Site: brandenburg
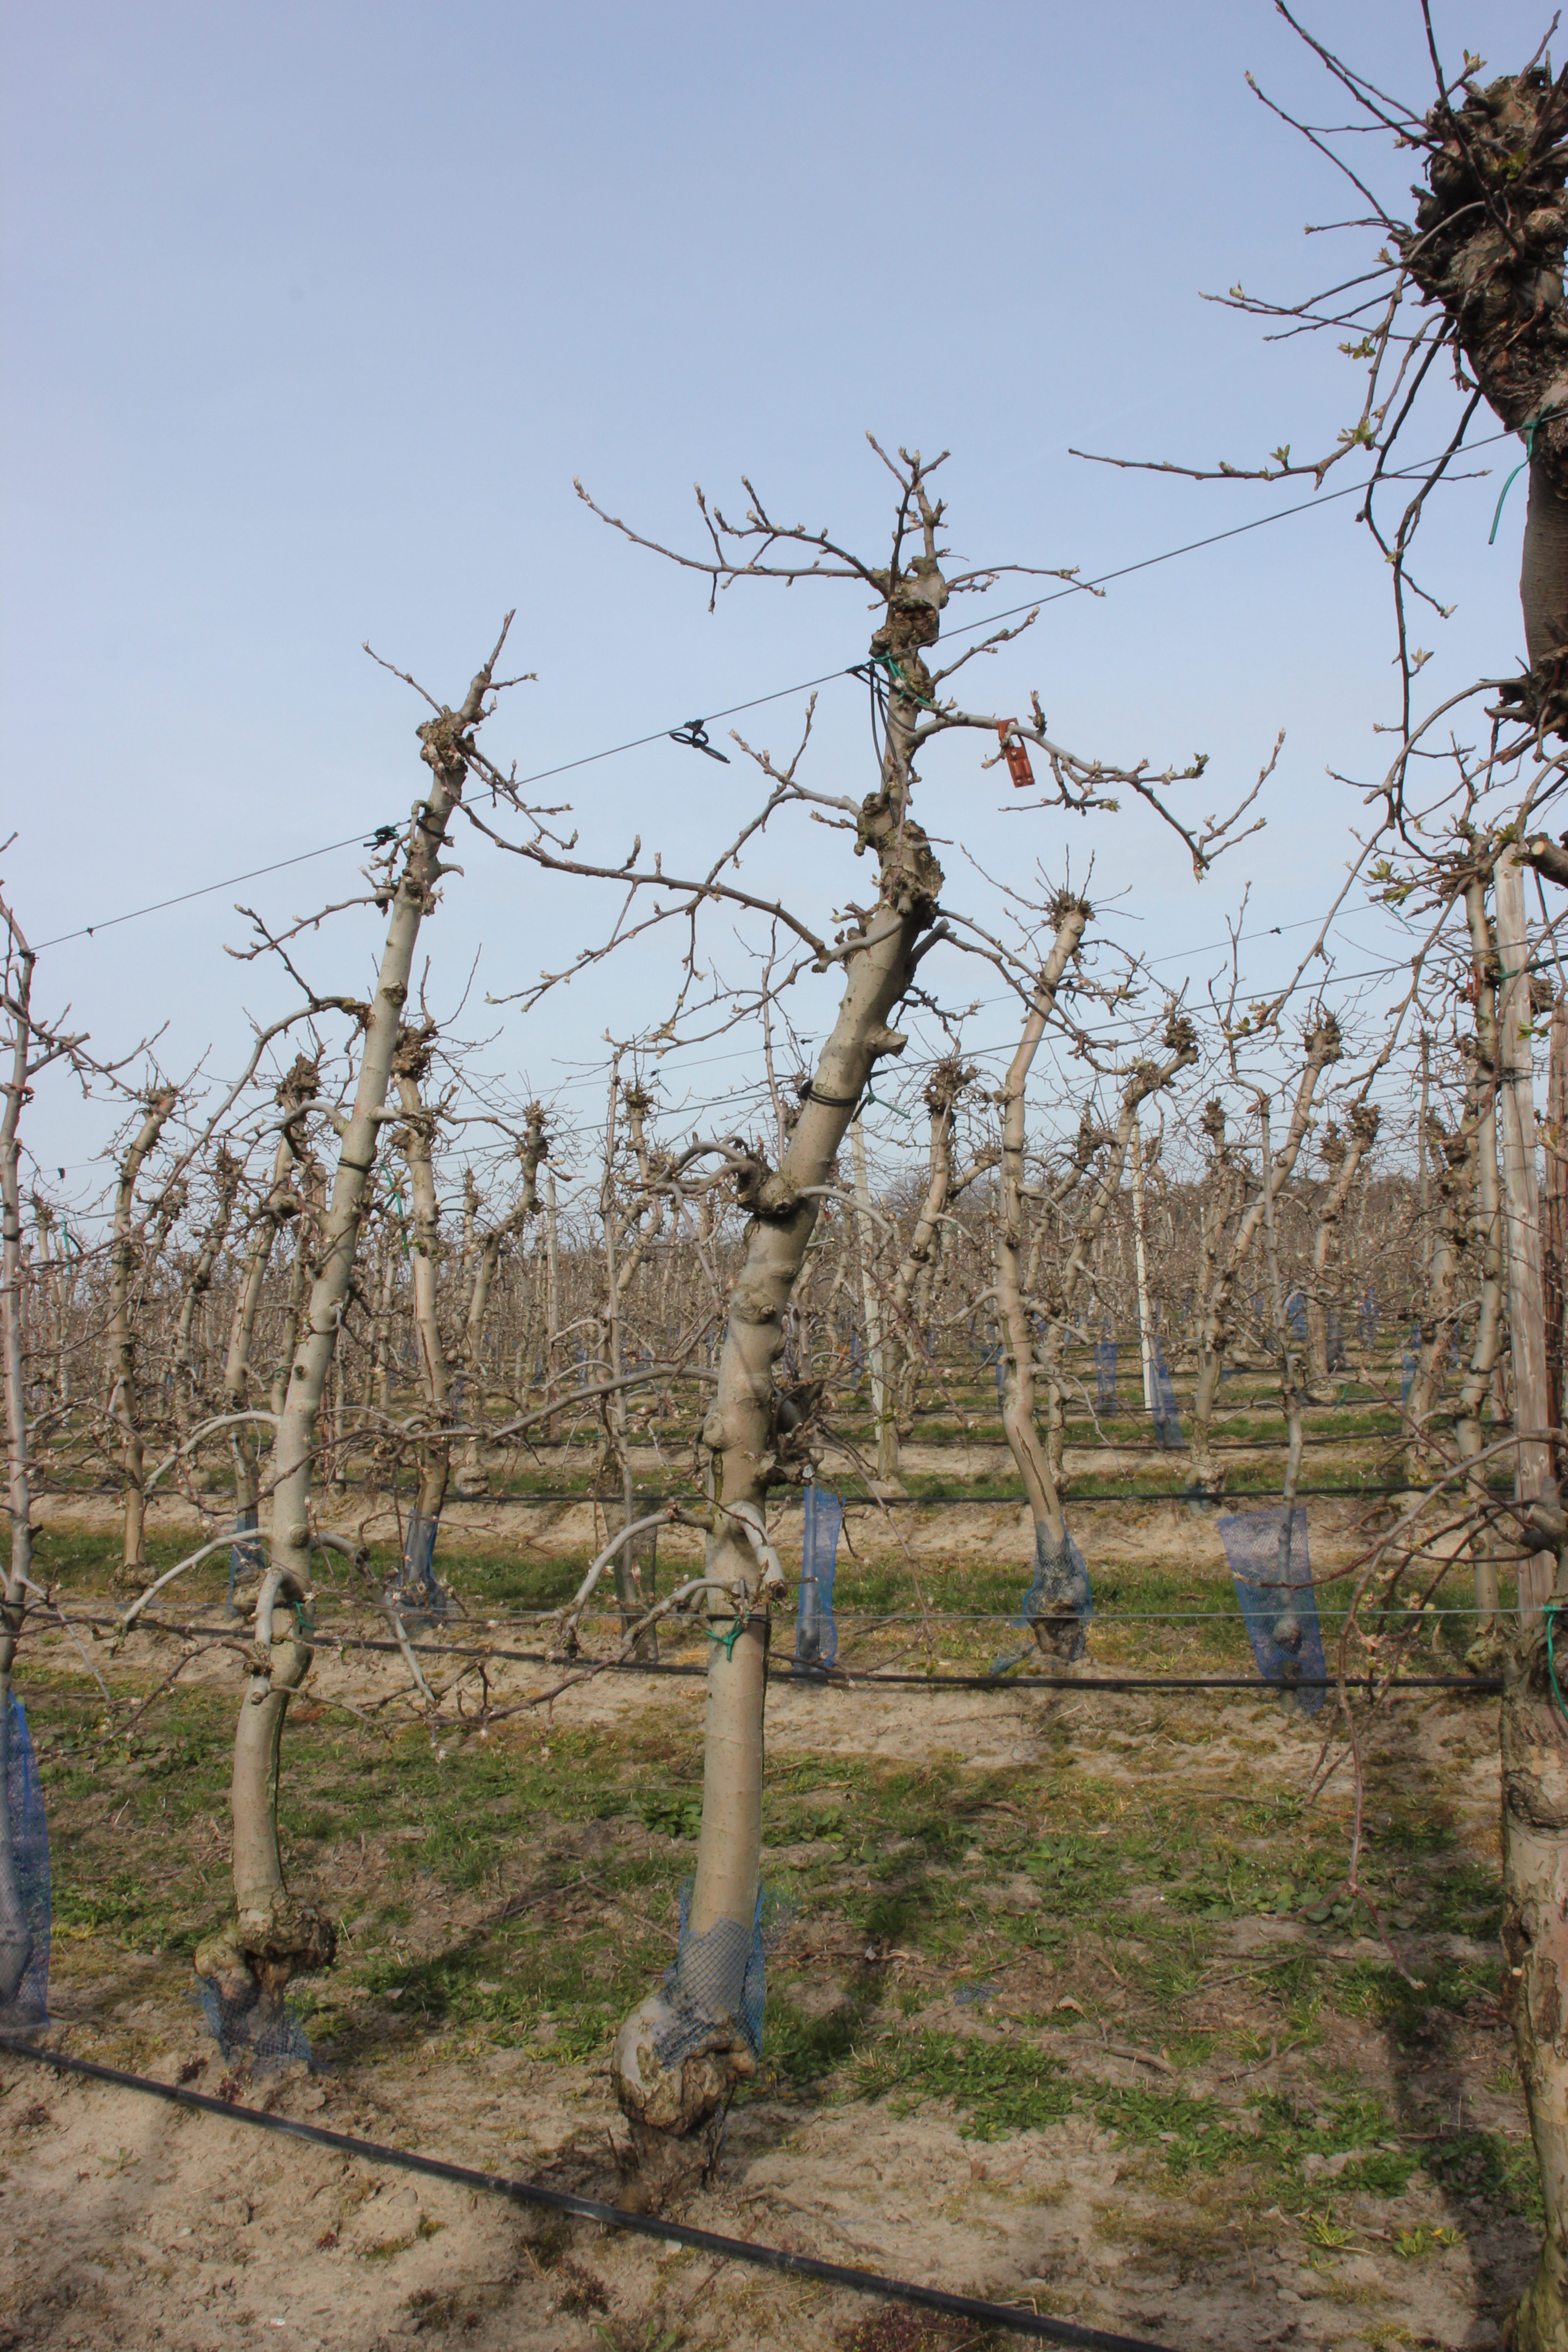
Growth stage (BBCH 54): Inflorescence emergence